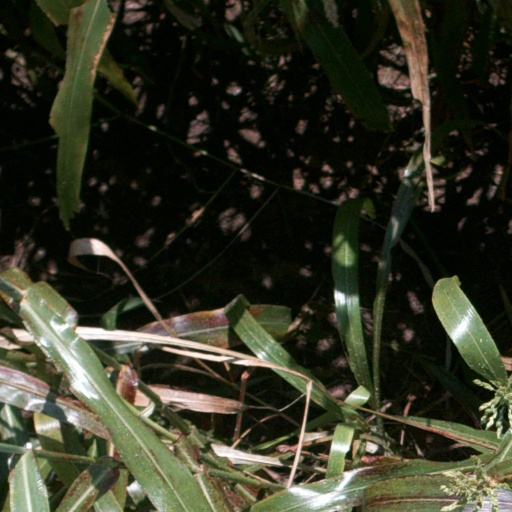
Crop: sorghum